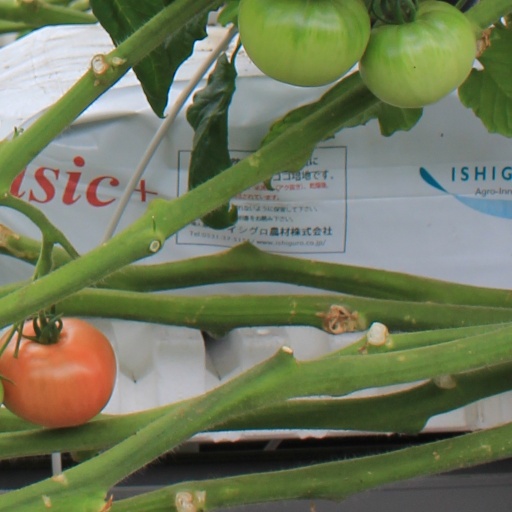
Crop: tomato